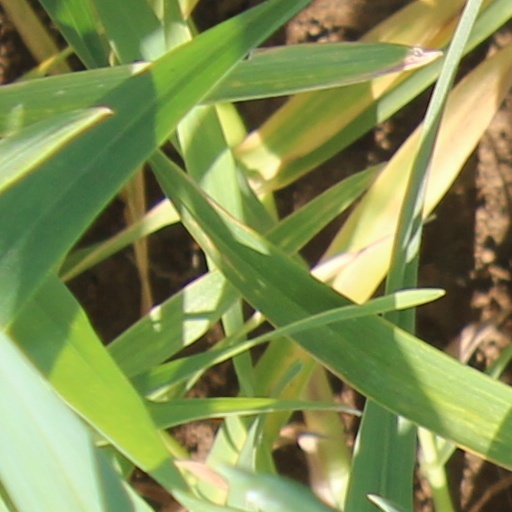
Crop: wheat